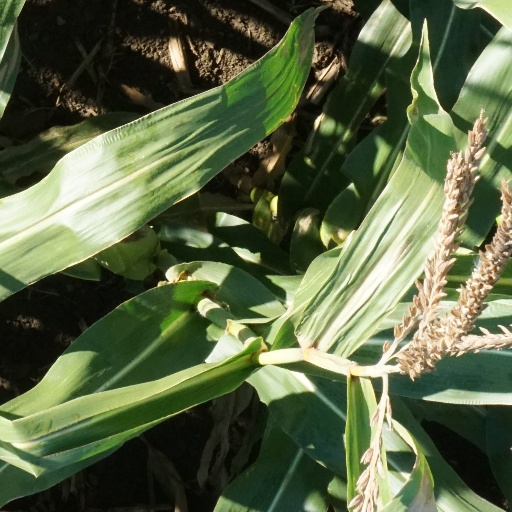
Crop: maize; corn